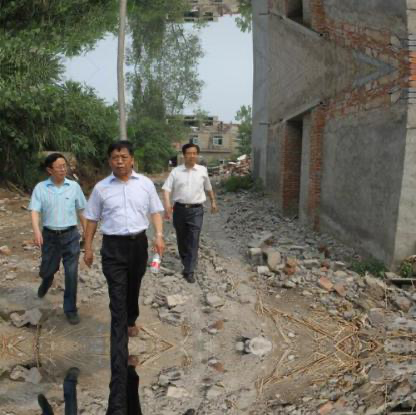
Objects in the image:
label: head
label: head
label: head